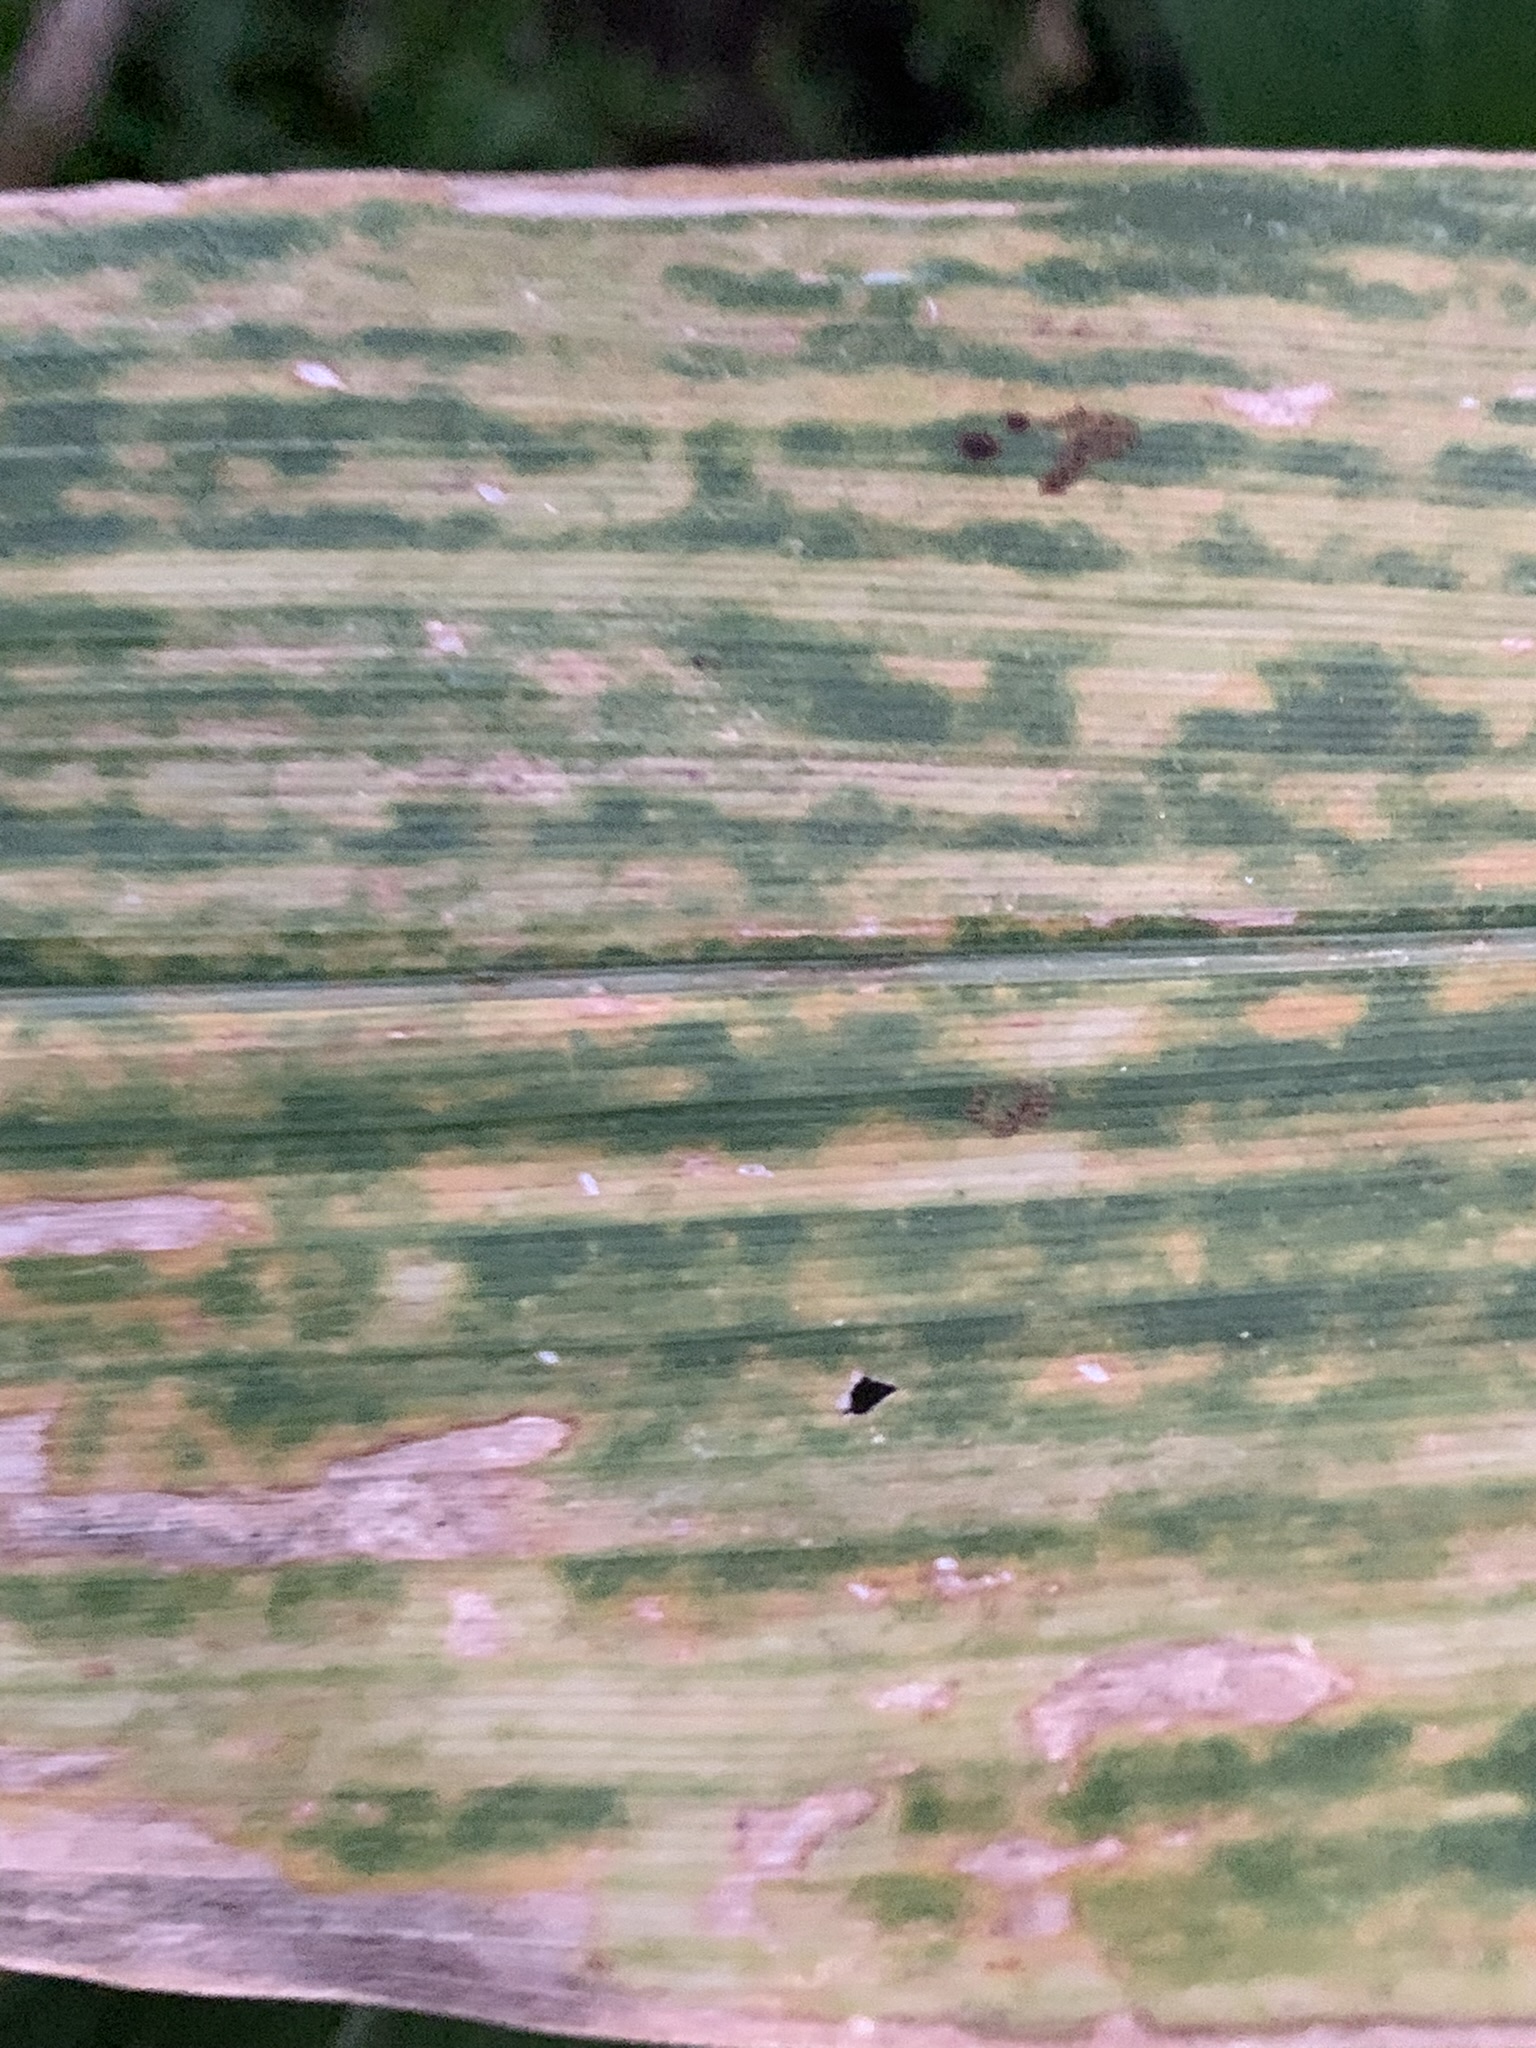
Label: MLN